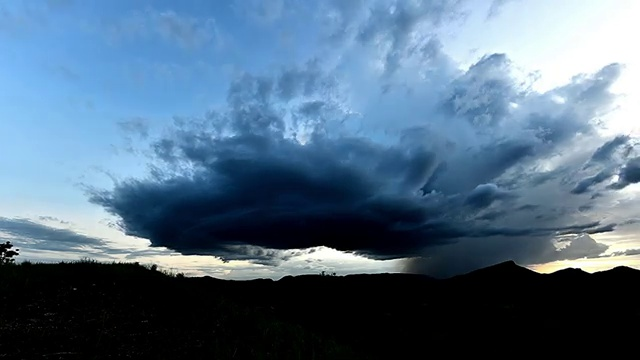
Fire: no
Smoke: no